First Congo War

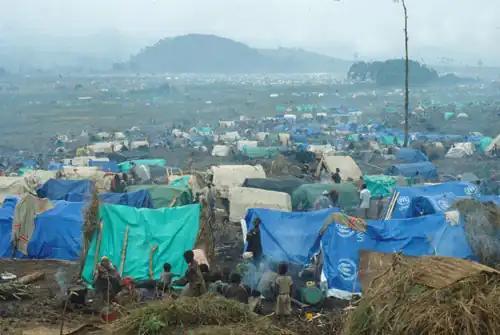
A Rwandan refugee camp in Zaire, 1994

The most deciding event in precipitating the war was the genocide in neighbouring Rwanda in 1994, which sparked a mass exodus of refugees known as the Great Lakes refugee crisis. During the 100-day genocide, hundreds of thousands of Tutsi and sympathizers were massacred at the hands of predominantly Hutu aggressors. The genocide ended when the Hutu government in Kigali was overthrown by the Tutsi-dominated Rwandan Patriotic Front (RPF).